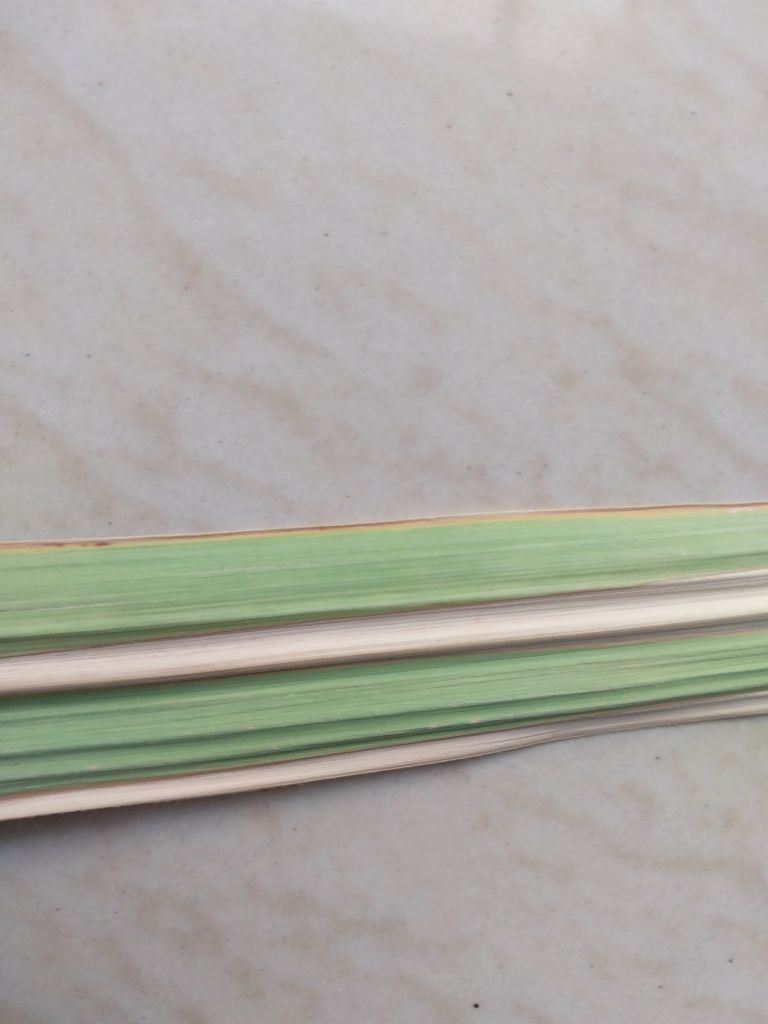
Label: BrownRust